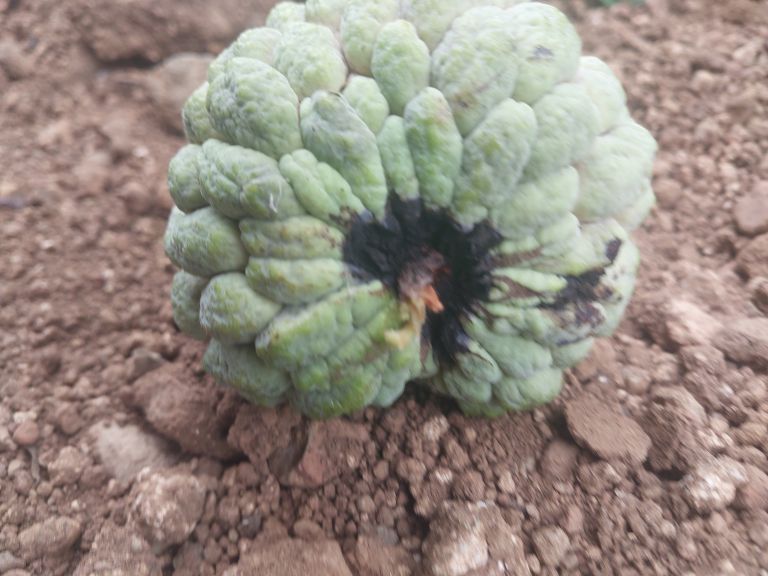
Disease label: Blank Canker